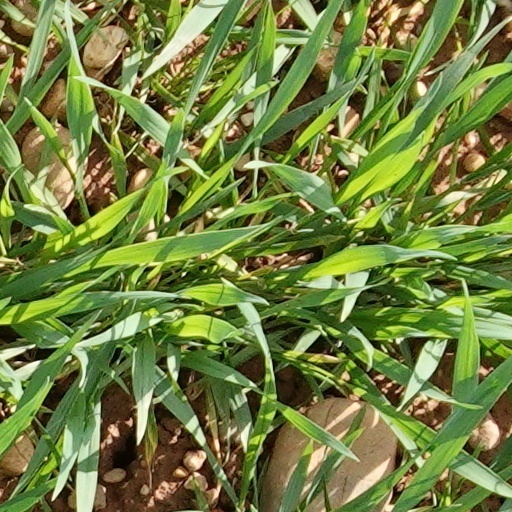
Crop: wheat